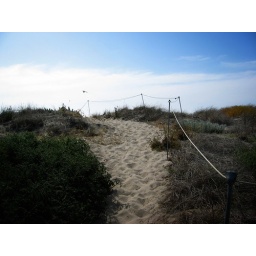
over the hill to the beach